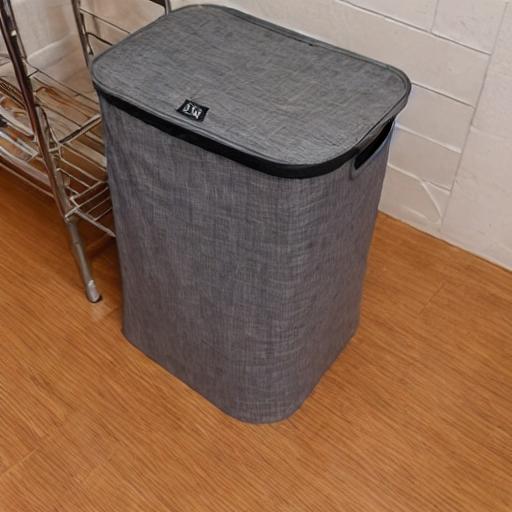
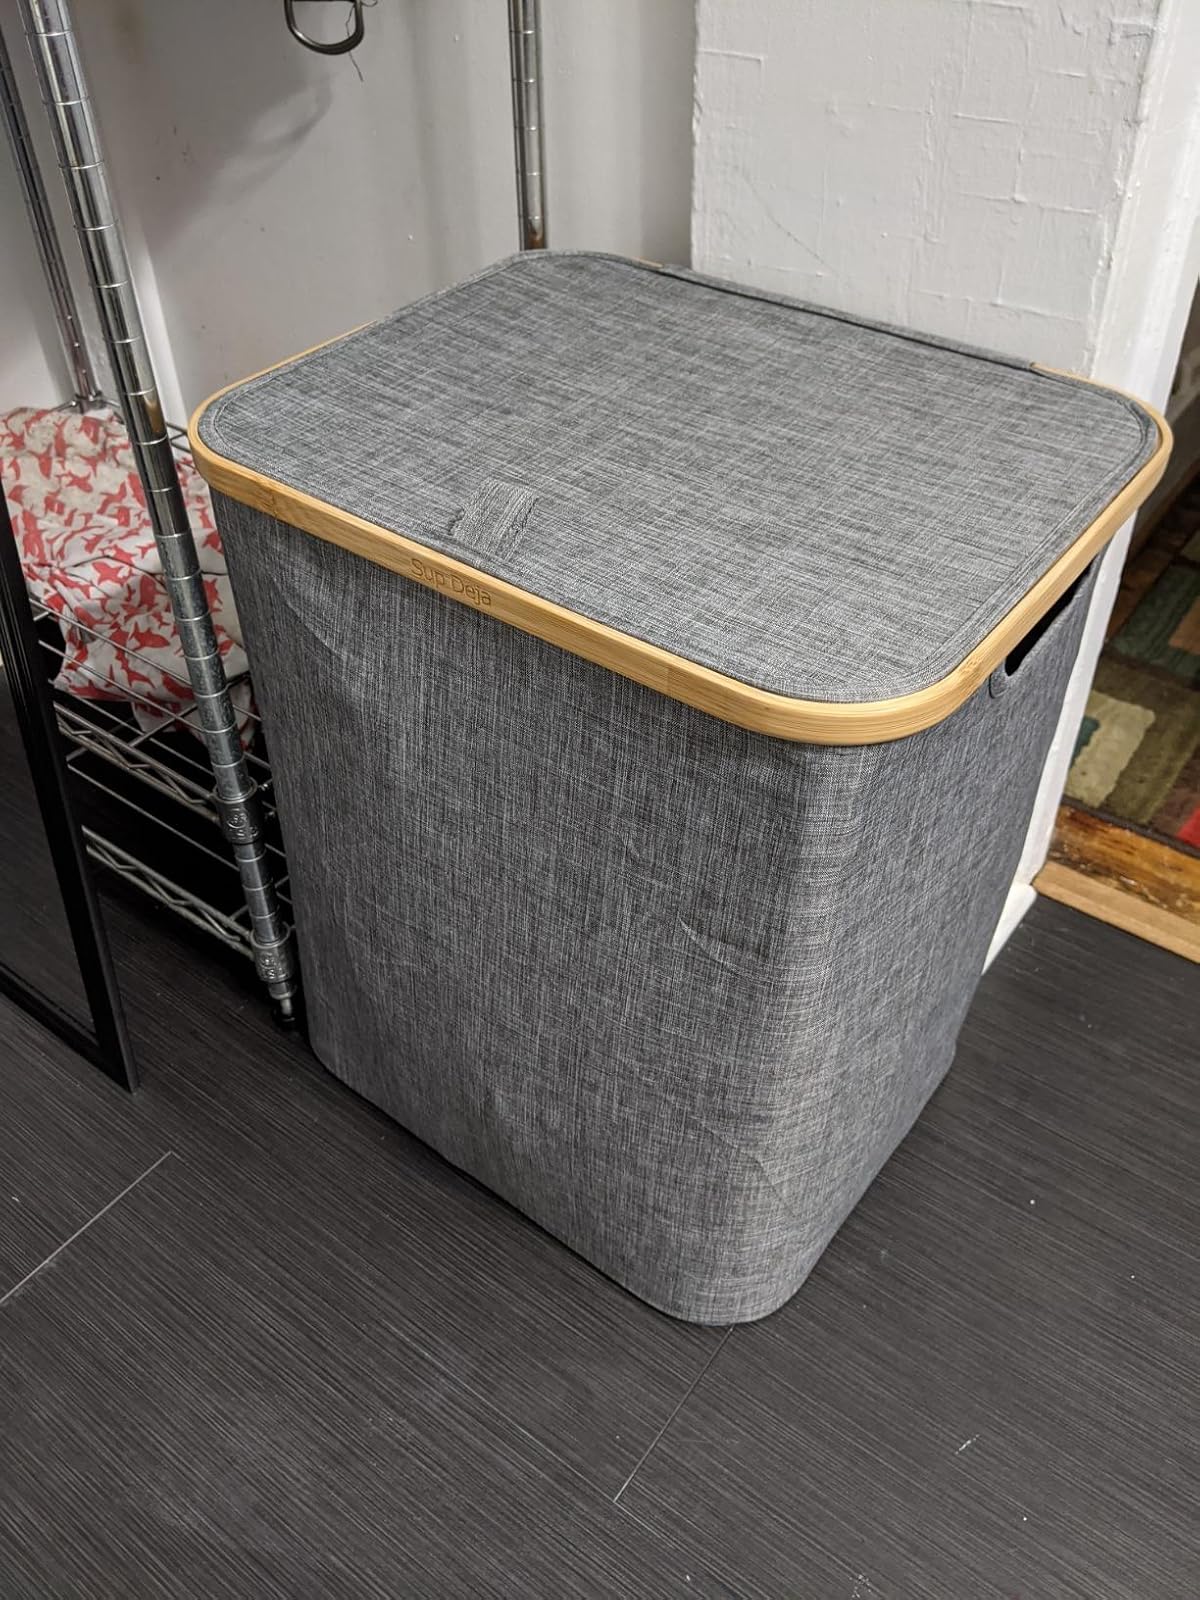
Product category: items_hamper
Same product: no